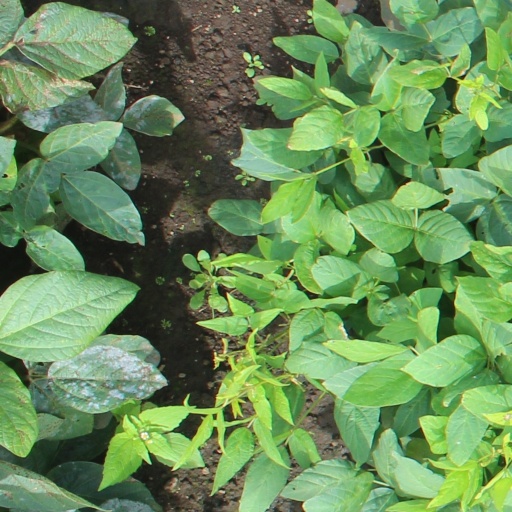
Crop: soybean